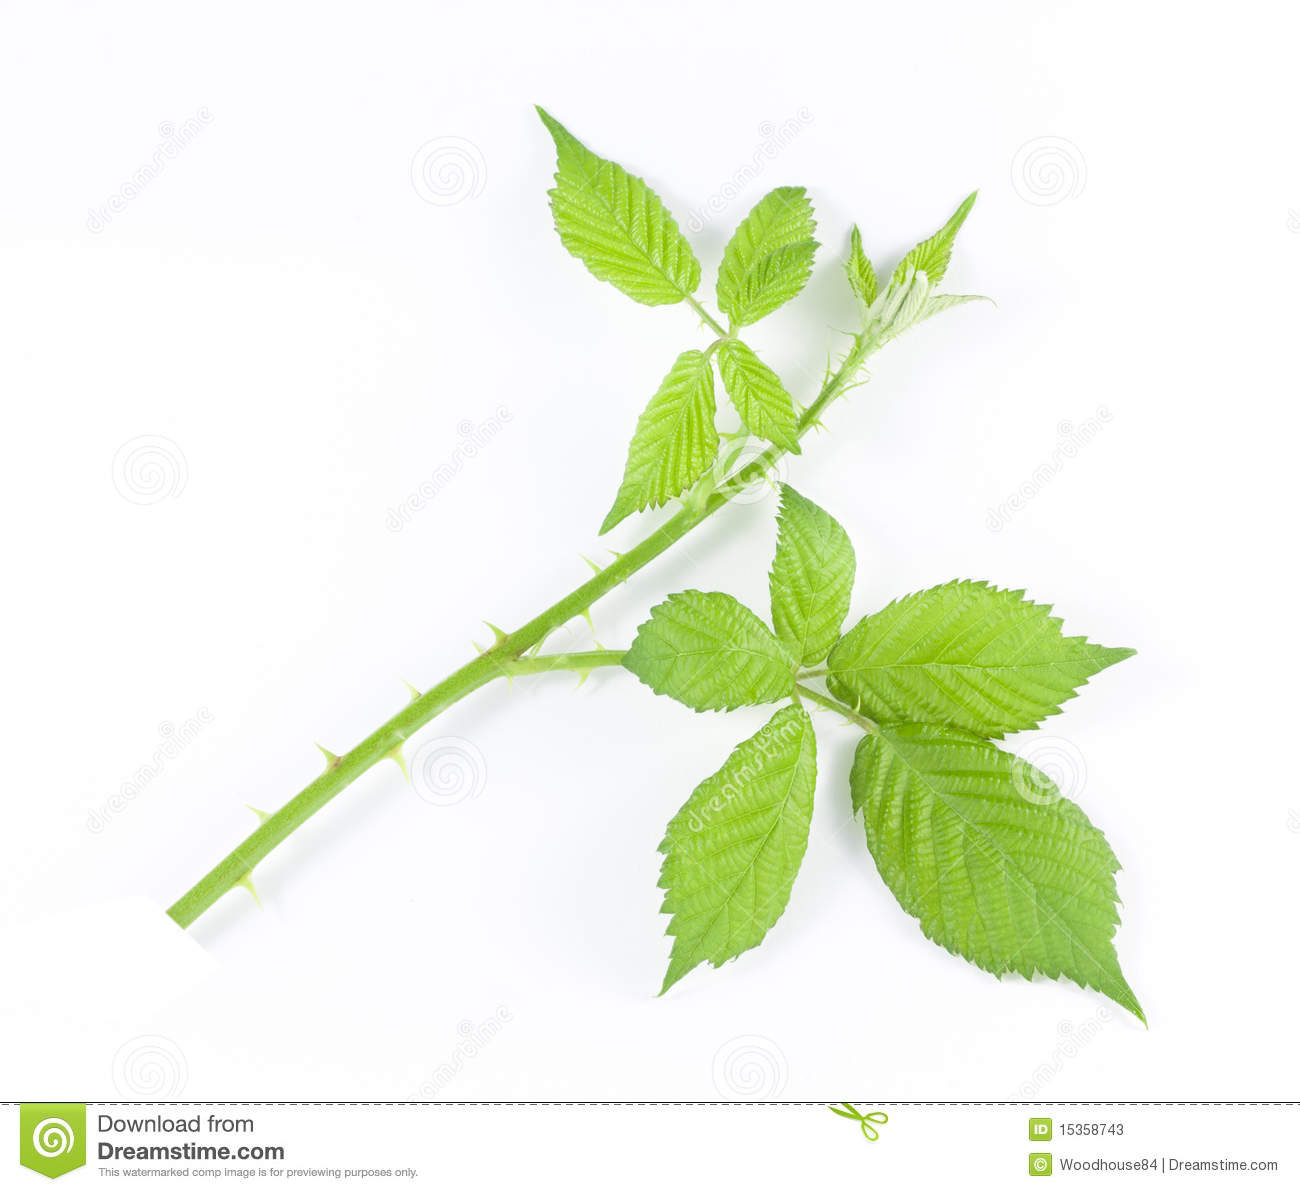
Labels: Raspberry leaf, Raspberry leaf, Raspberry leaf, Raspberry leaf, Raspberry leaf, Raspberry leaf, Raspberry leaf, Raspberry leaf, Raspberry leaf